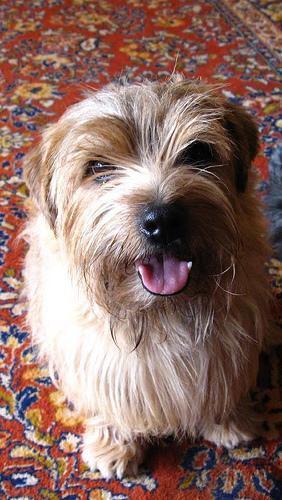
Norfolk_terrier